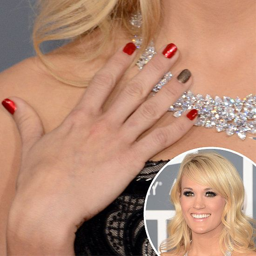
country pop artist : sported a red , shiny manicure that was accented with a gold ring finger at awards .